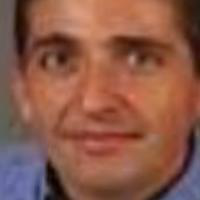
Age group: age 31-40